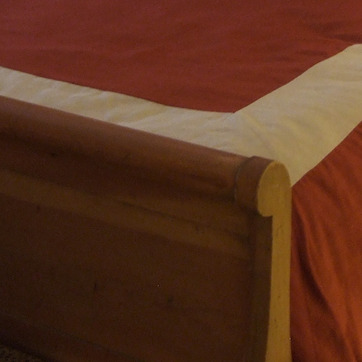
Material: wood